William Cockburn (physician)

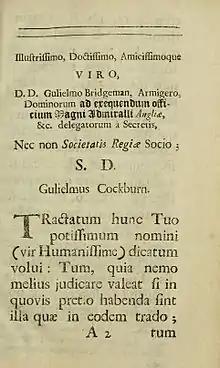
Dedication of "Œconomia Corporis Animalis" (1695) by William Cockburn

Cockburn's first book, "Œconomia Corporis Animalis", was published in 1695. It was a sort of scheme of general pathology, or first principles of physic, showed the influence of Pitcairne's mechanistic theories, and was dedicated to William Bridgeman of the Admiralty. The context was an absence of maritime health literature. In 1696 he brought out a small work on the "Nature and Cure of Distempers of Seafaring People, with Observations on the Diet of Seamen in H.M.'s Navy", a record of his two years' experience as ship's doctor on the home station.